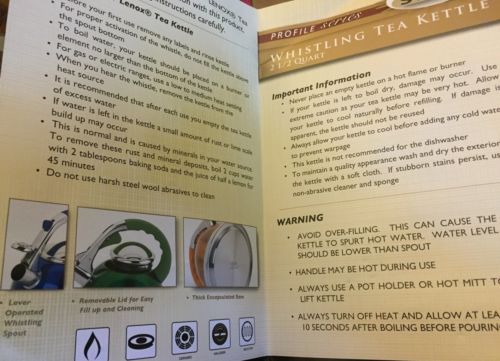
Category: kettle